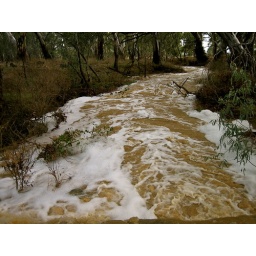
Several years since this creek had any water in it, just rocks and leaves.